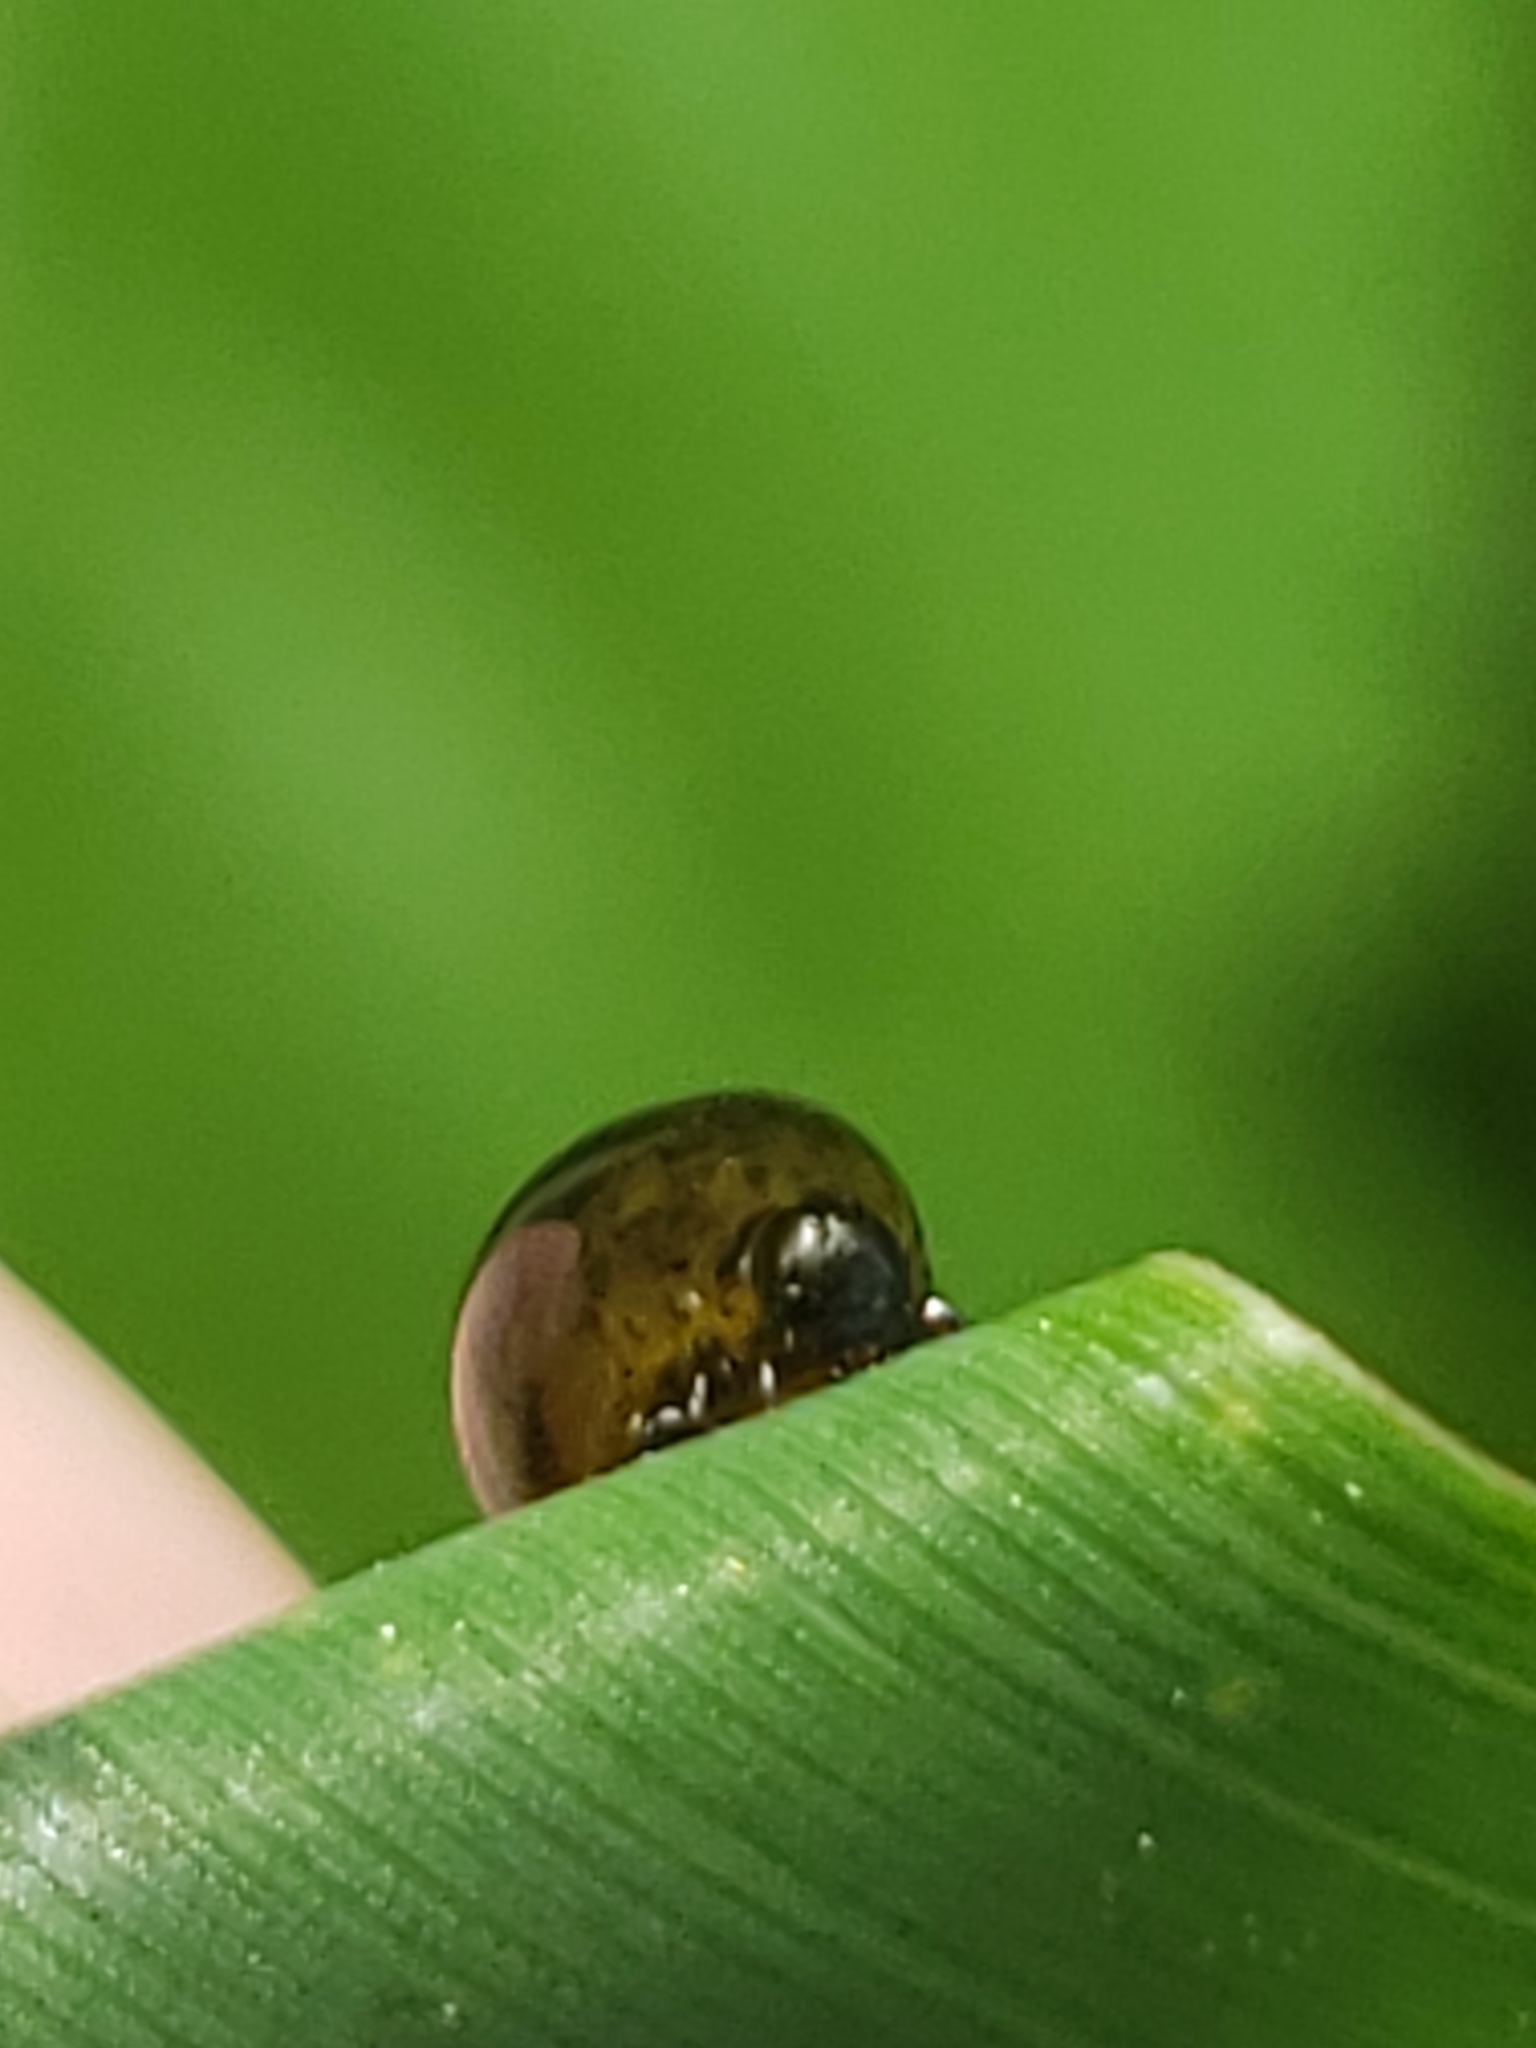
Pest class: cereal_leaf_beetle